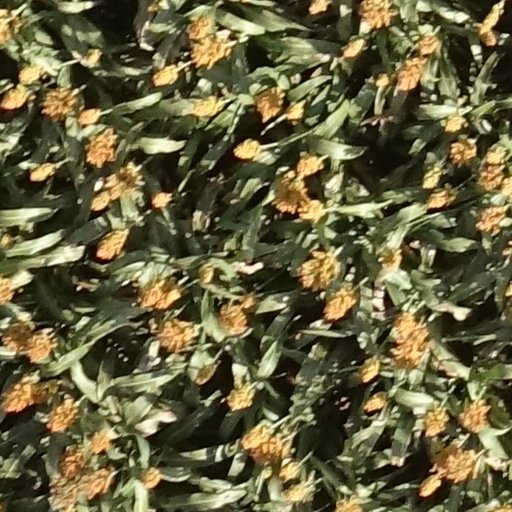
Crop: sorghum